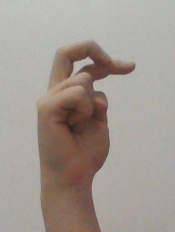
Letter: zay